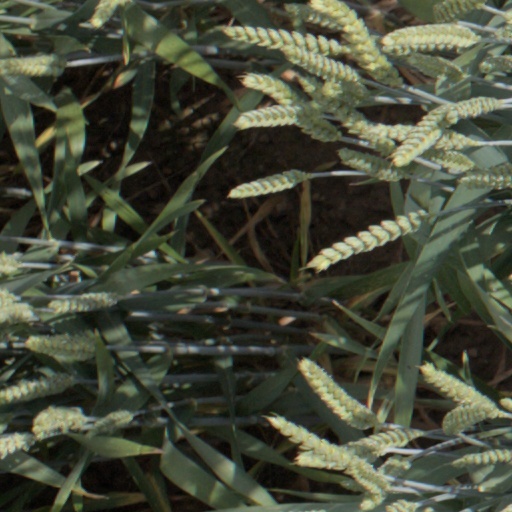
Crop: wheat